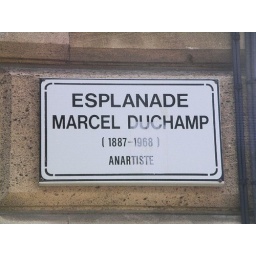
A street sign in Rouen. The art gallery is in this street.